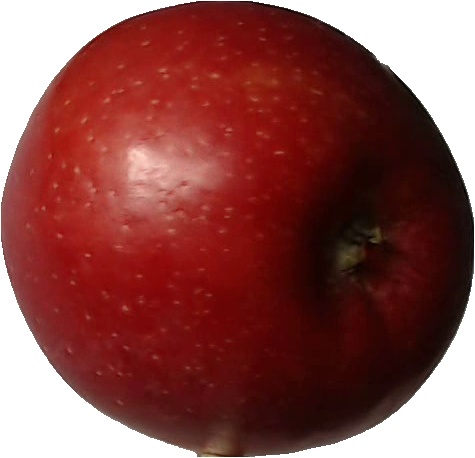
Label: apple_braeburn_1